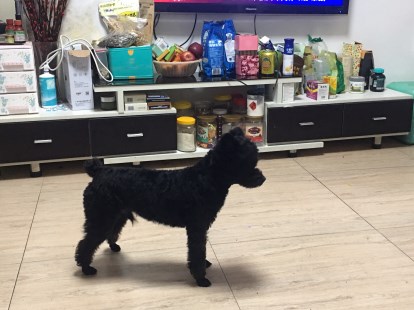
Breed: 7449-n000128-teddy